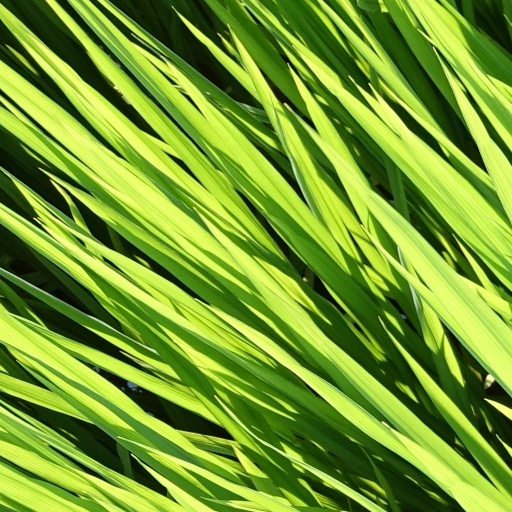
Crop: rice